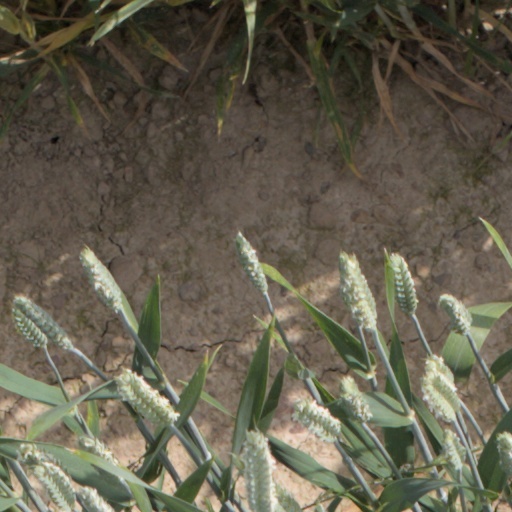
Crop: wheat